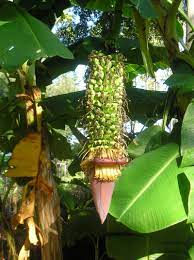
Label: Banana